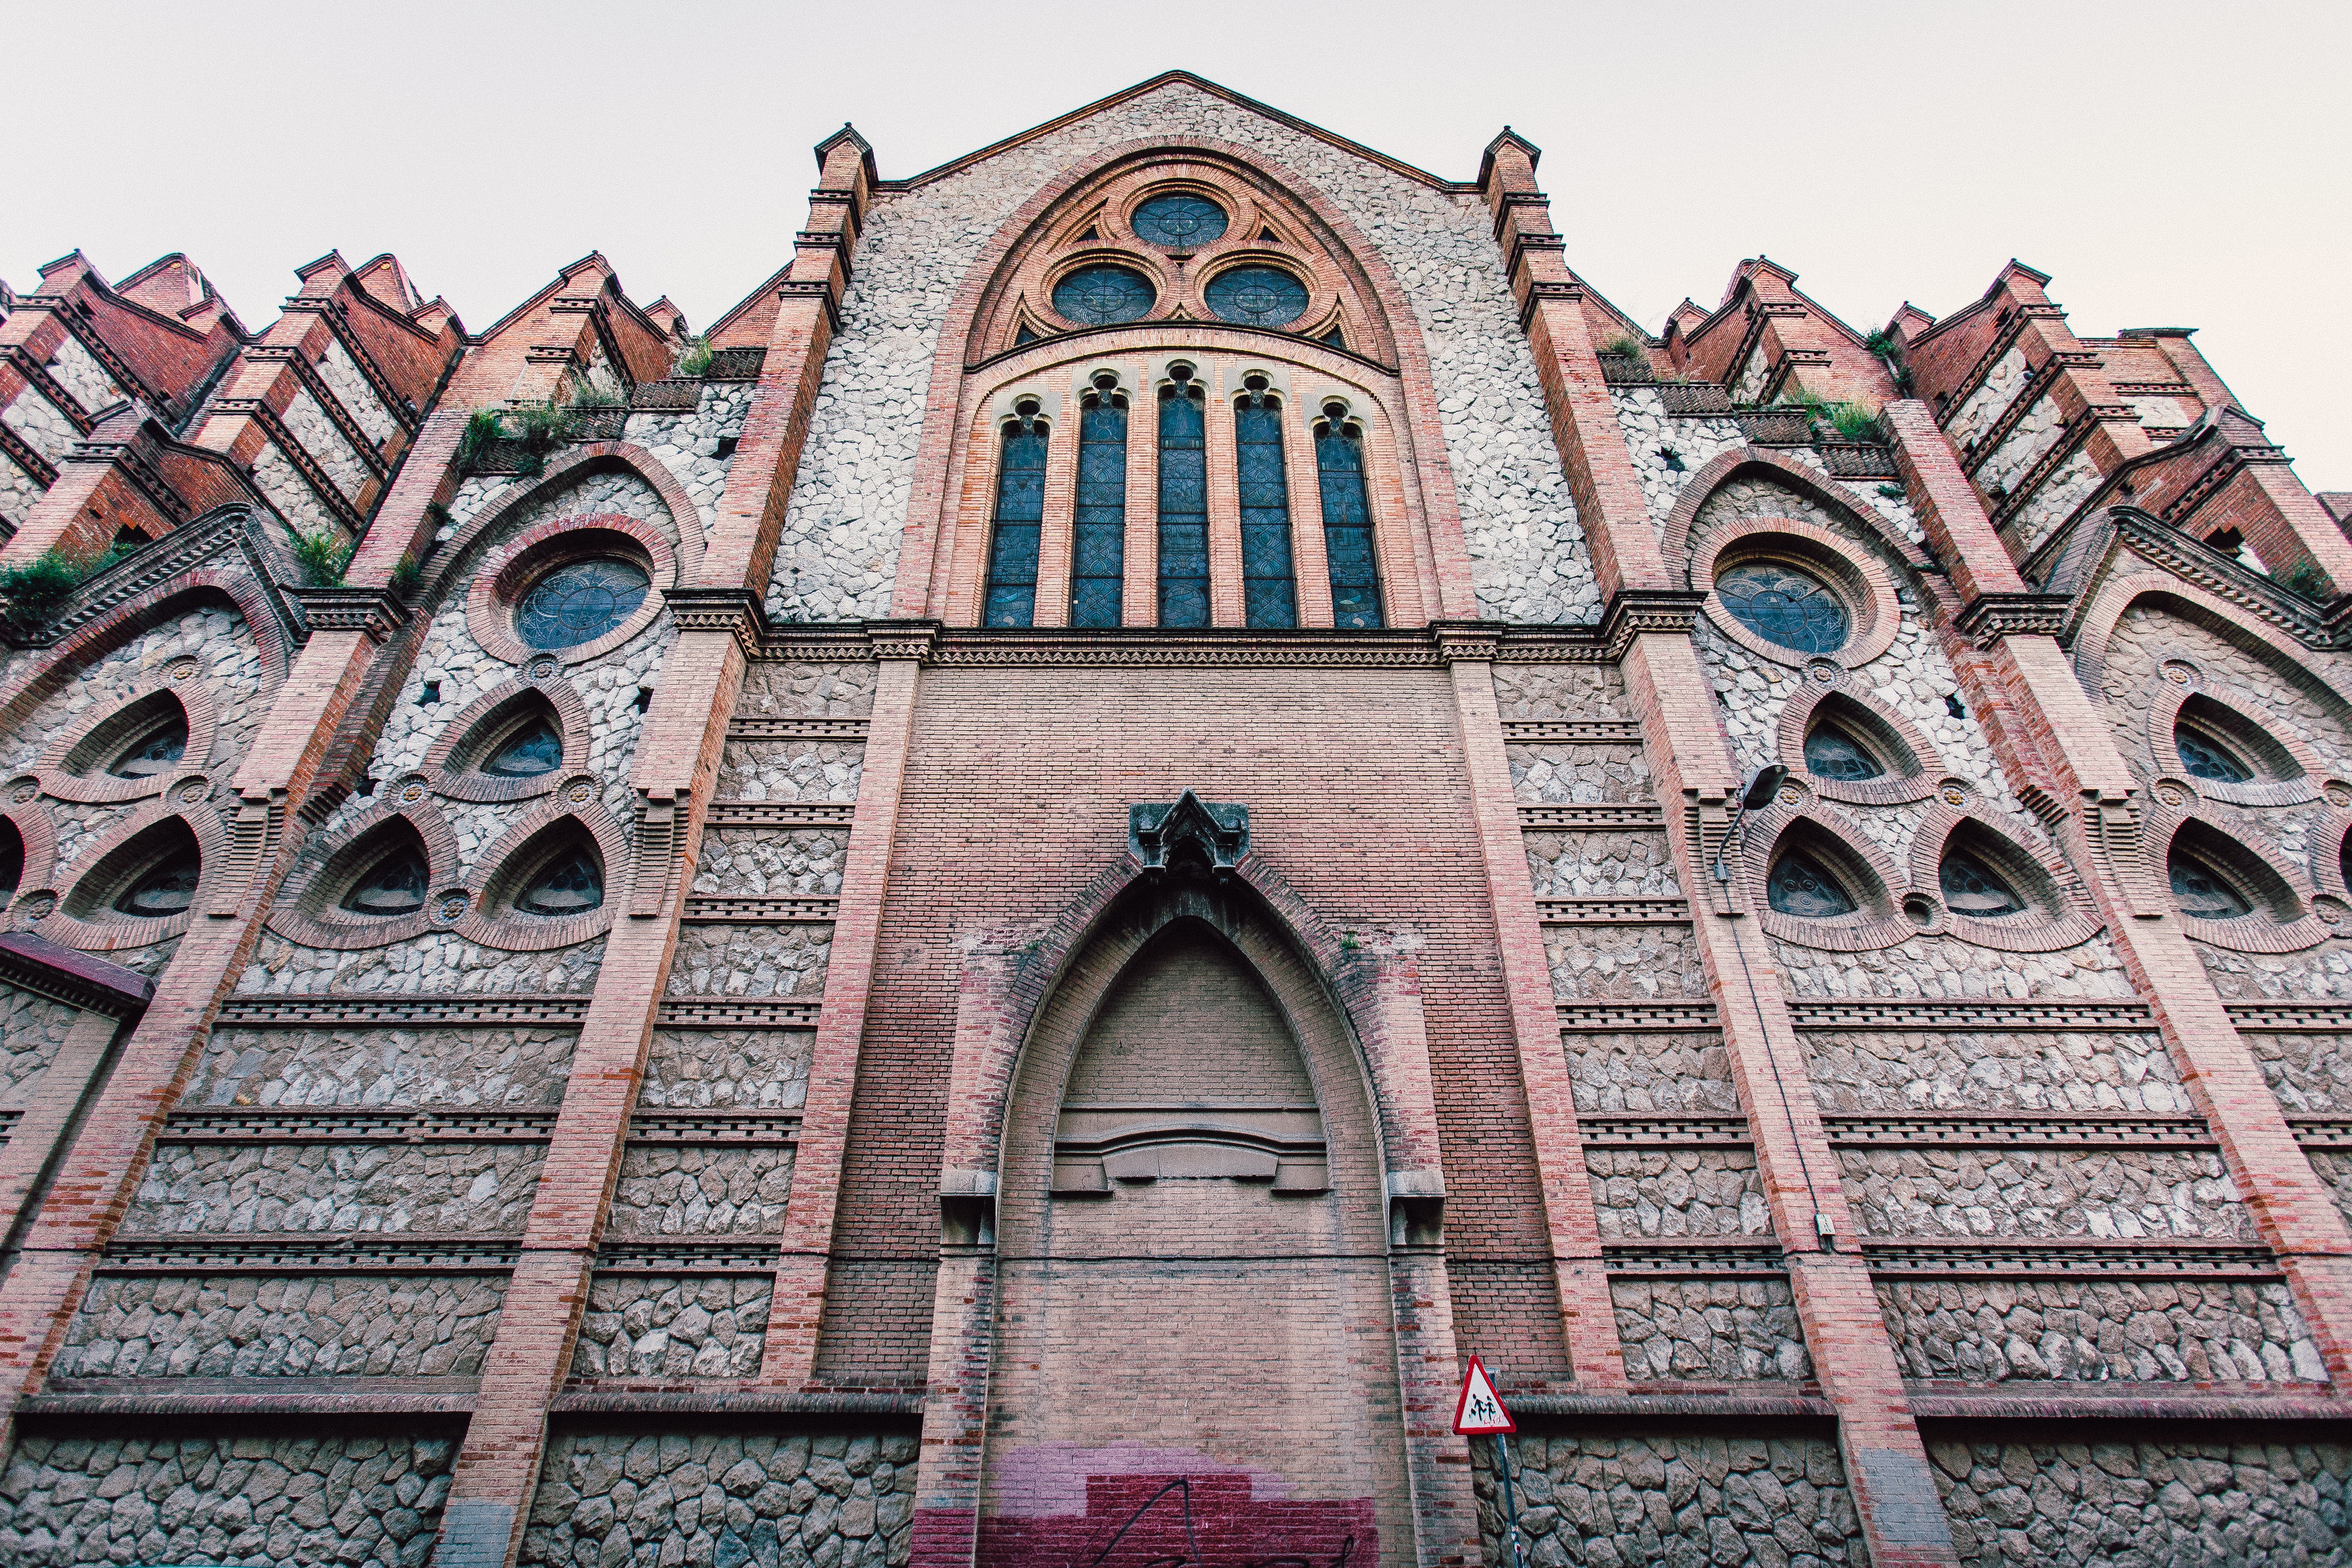
architecture, building, landmark, medieval architecture, facade, place of worship, church, town, arch, cathedral, urban area, sky, symmetry, chapel, gothic architecture, synagogue, convent, classical architecture, window, city, basilica, historic site, steeple, house, byzantine architecture